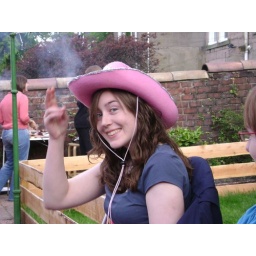
Sarah in pink hat